Kaghan Valley

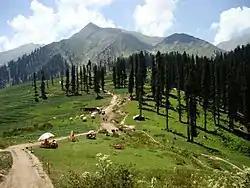
Green hills at Lalazar

The Kaghan Valley is located in the Hazara region of Pakistan, and borders the Pakistani-administered territories of Gilgit-Baltistan and Azad Kashmir to the north and east, respectively. From here, the Mansehra-Naran-Jalkhad (MNJ) Road leads to Gilgit Baltistan. The 154-kilometre-long valley is enveloped by the Lower Himalayan mountain range, resulting in an alpine climate and the prevalence of pine and deodar forests and alpine meadows. Alongside the flow of the Kunhar River, the valley features glaciers, crystal-like clear lakes, waterfalls and frosty mountain streams.